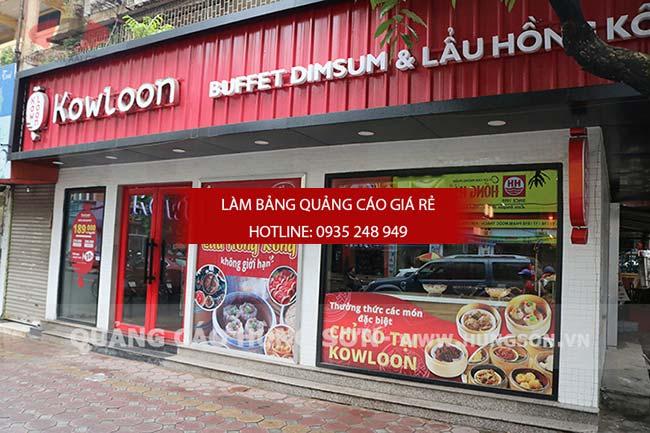
cửa hàng ăn uống đang trong trạng thái đóng cửa